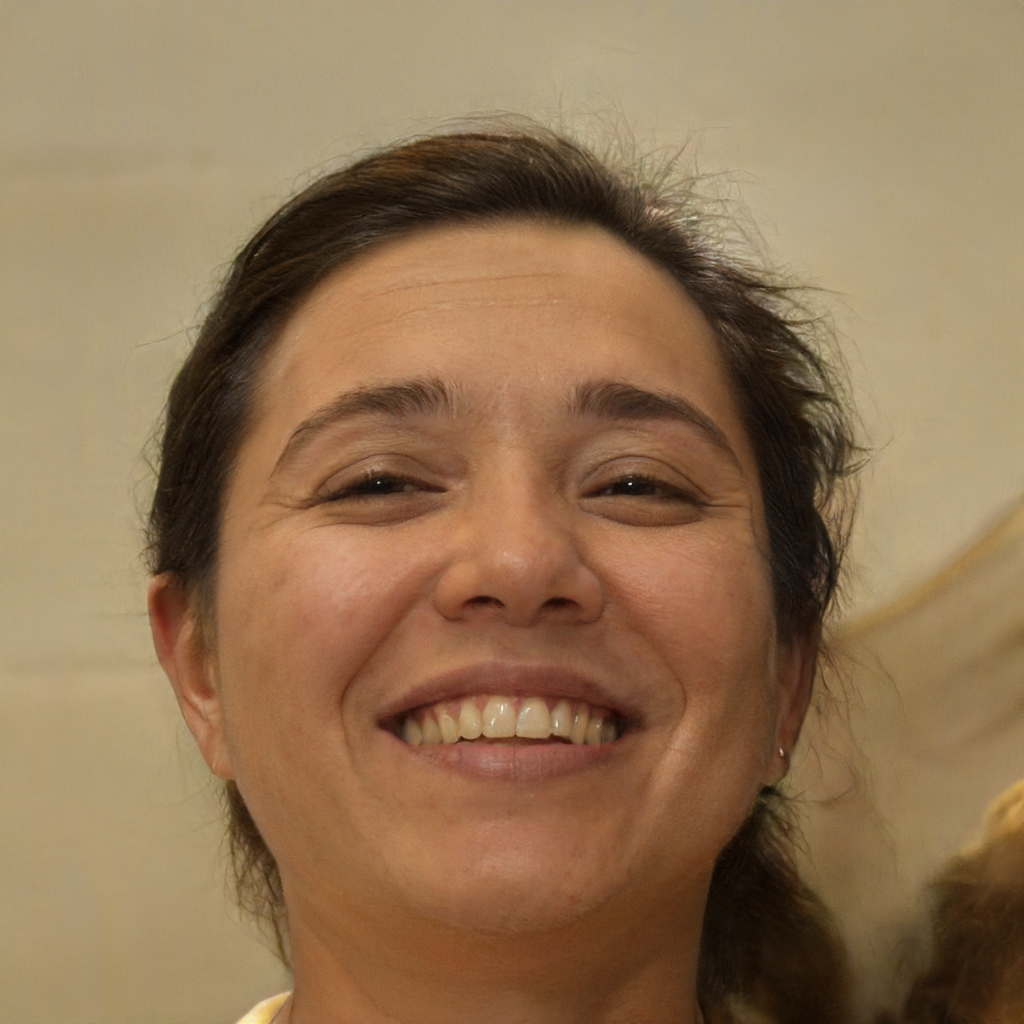
Portrait style: Real Portrait